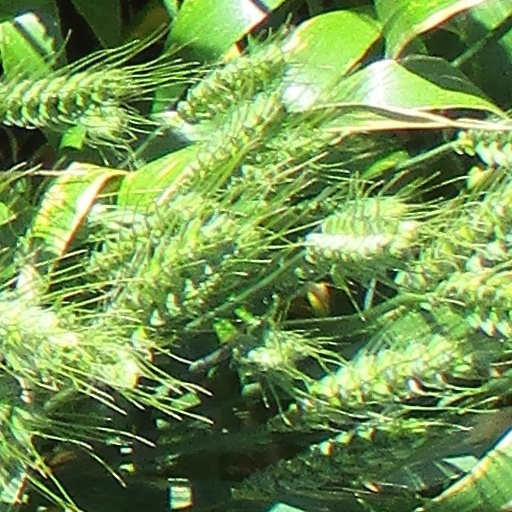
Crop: wheat